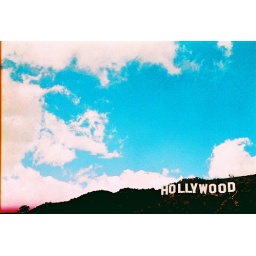
a splash of blue sky above hollywood